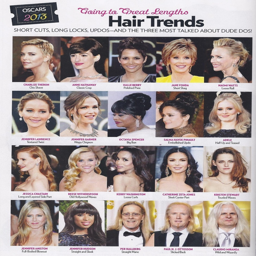
hair trends at the oscars